Blaxit

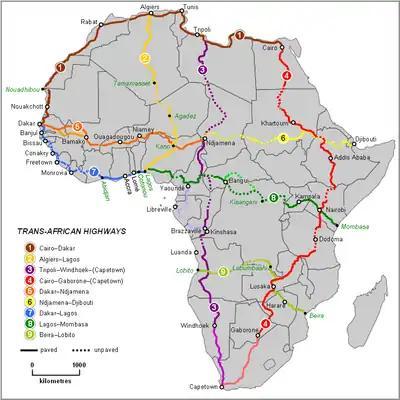
African Highways

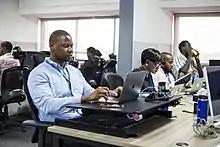

Academic Okunini Ọbádélé Kambon moved to Ghana after he was arrested in Chicago. He is involved in a Ghanaian program that encourages descendants of Africans to emigrate. Businesswoman Lakeshia Ford moved to Ghana after a yearlong study abroad there; she says in Ghana "I don't have to think of myself as a black woman...here I am just a woman."